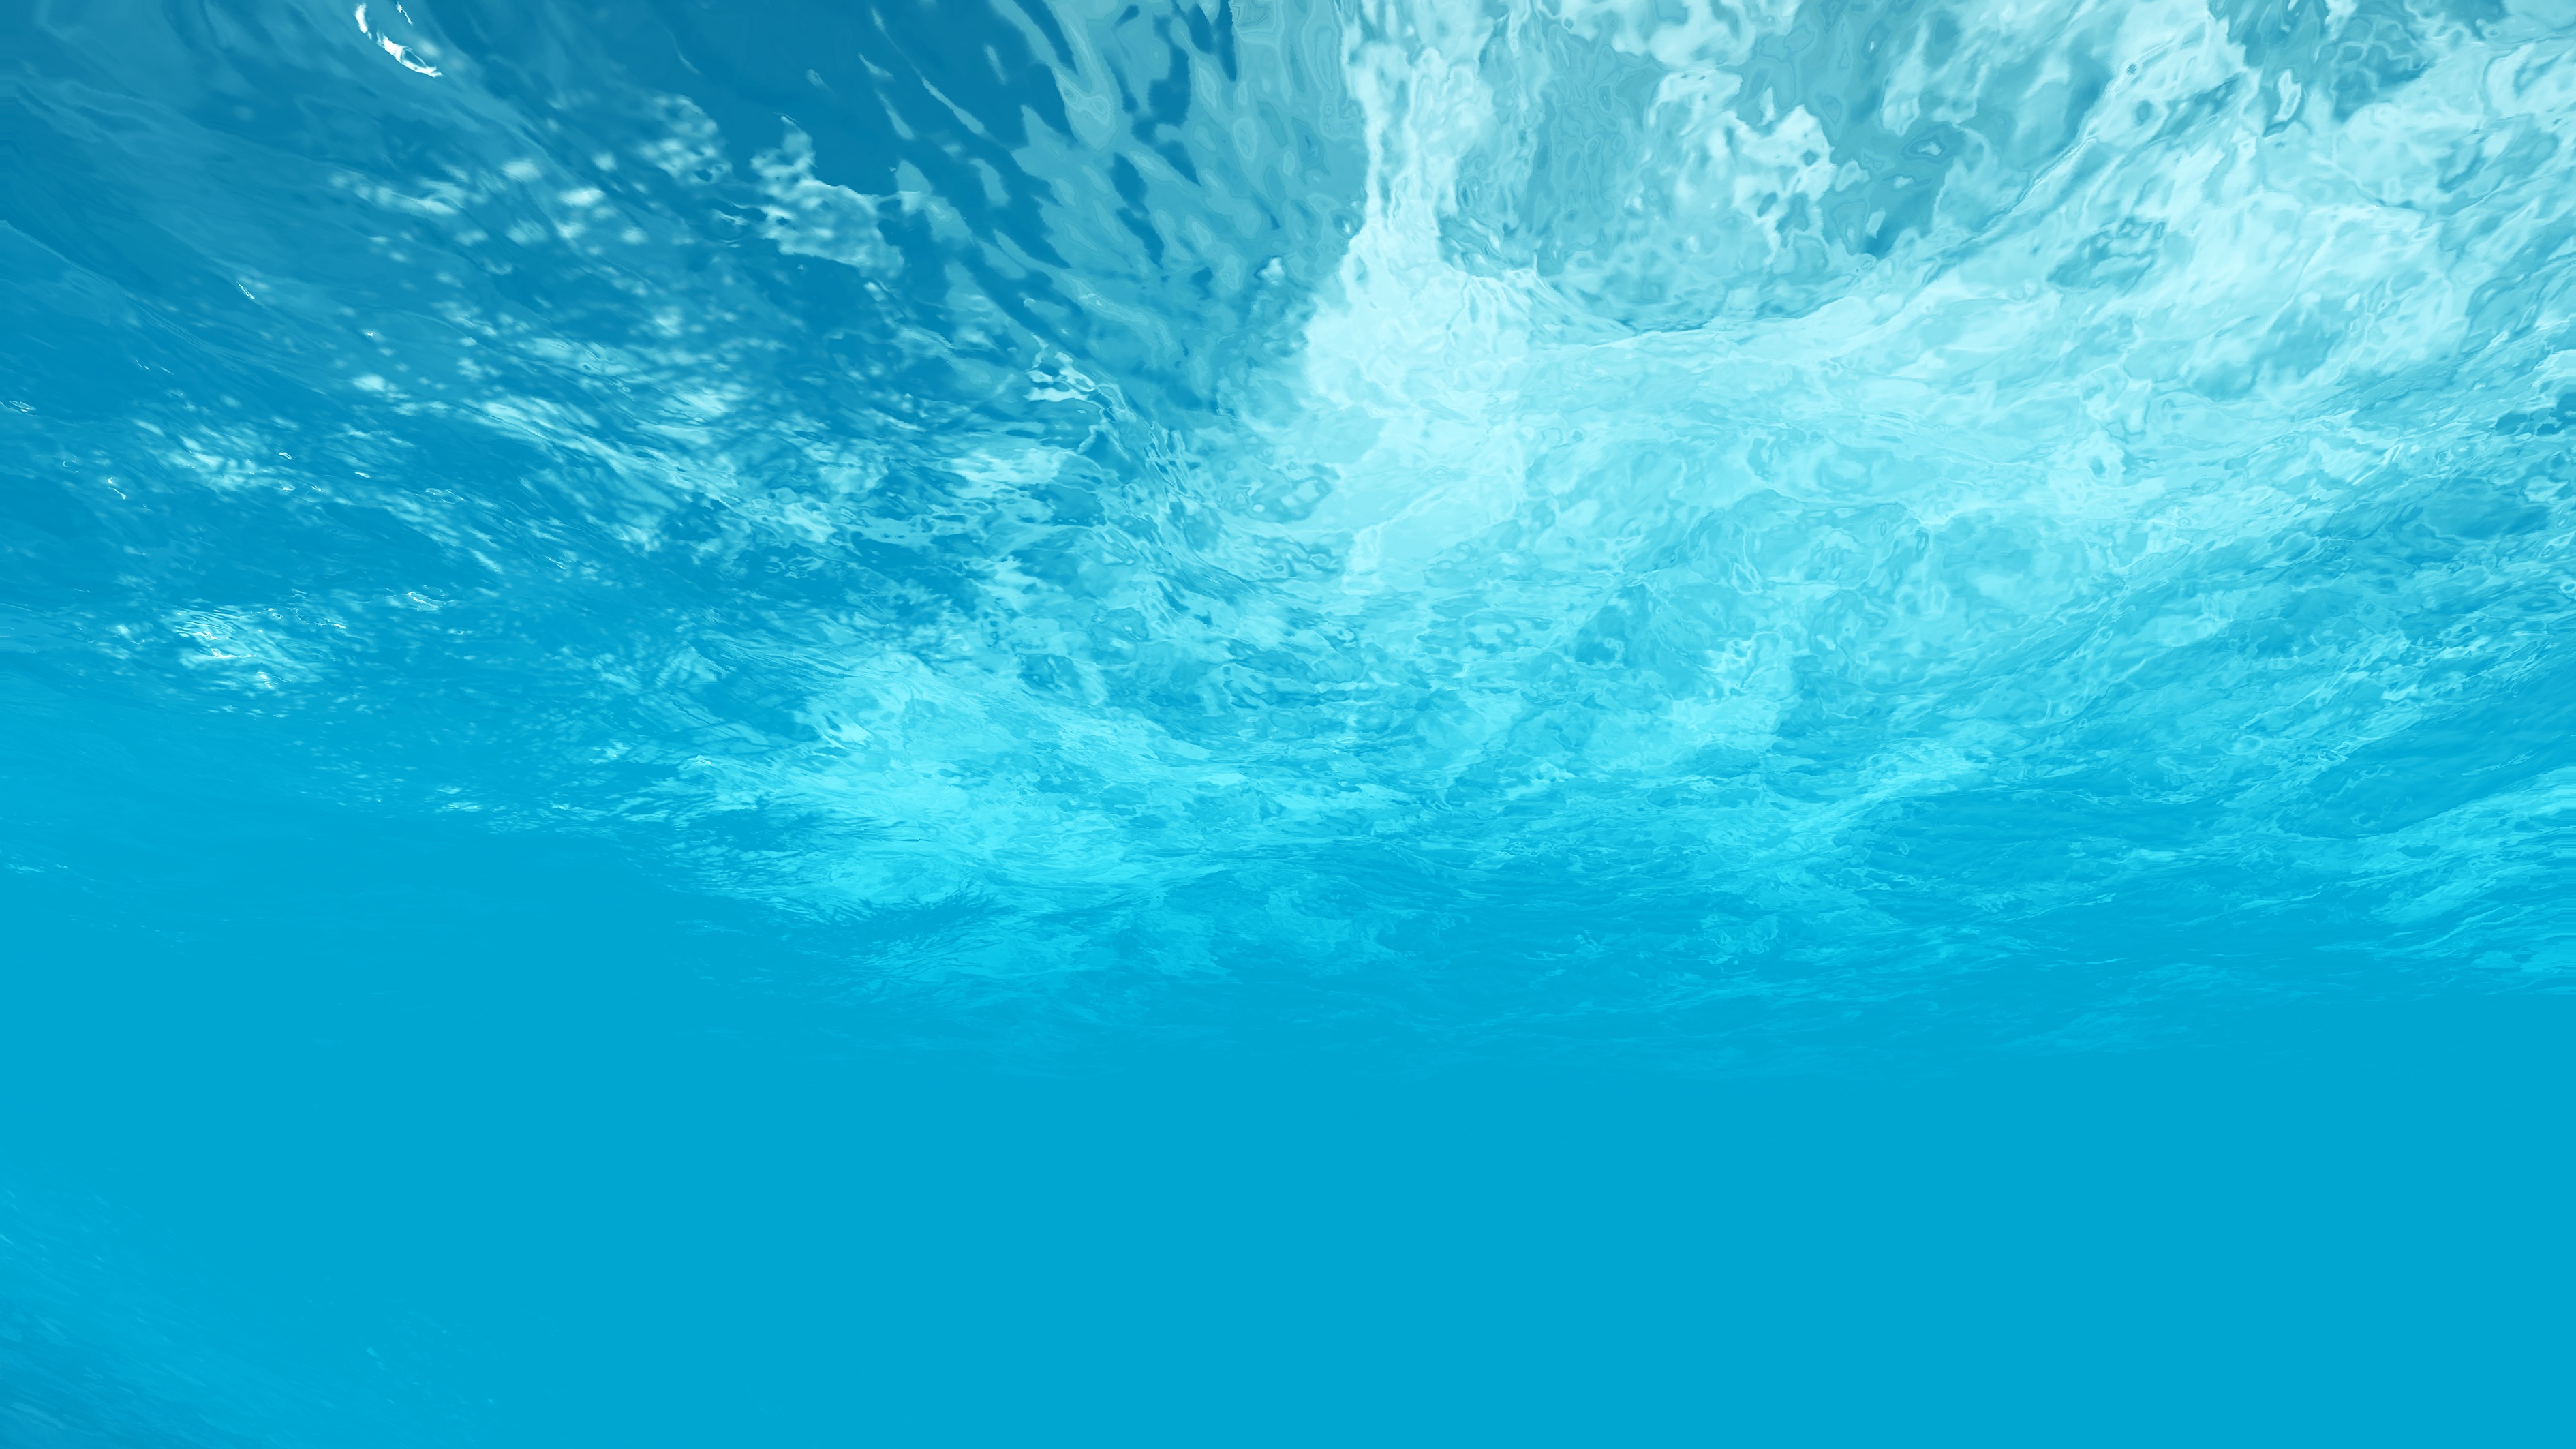
sea, ocean, sky, wave, atmosphere, underwater, blue, hd, blue water, sea water, crystal clear, watermark, under the sea, big picture, wind wave